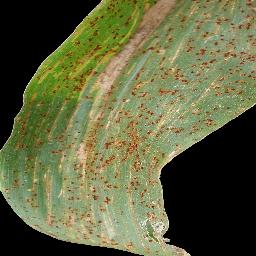
Label: Corn_(Maize)___Common_Rust